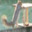
Label: squirrel